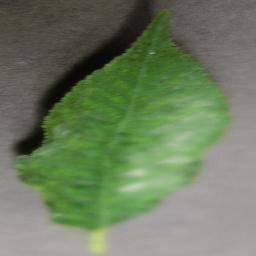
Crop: cherry
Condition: (including_sour)_powdery_mildew